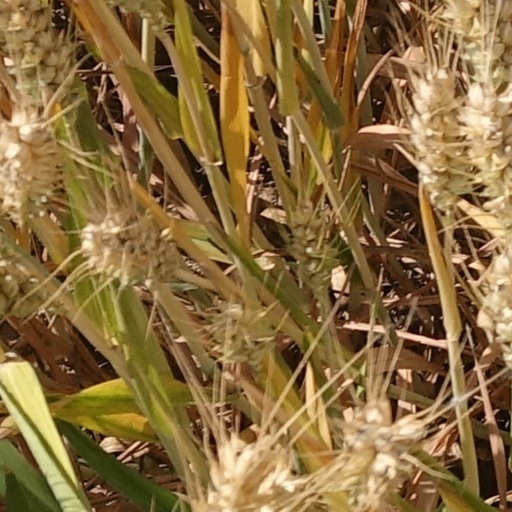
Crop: wheat